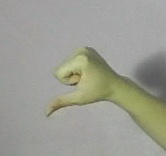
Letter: waw